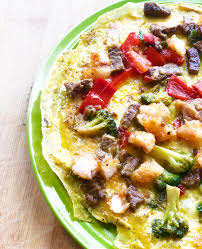
Waste category: biological